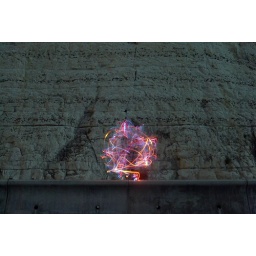
Fight in a plastic bag